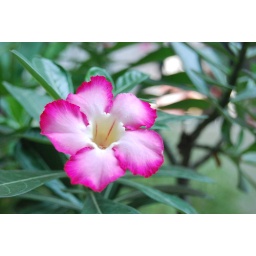
A shocking pink flower against the greens. Crying out for attention.